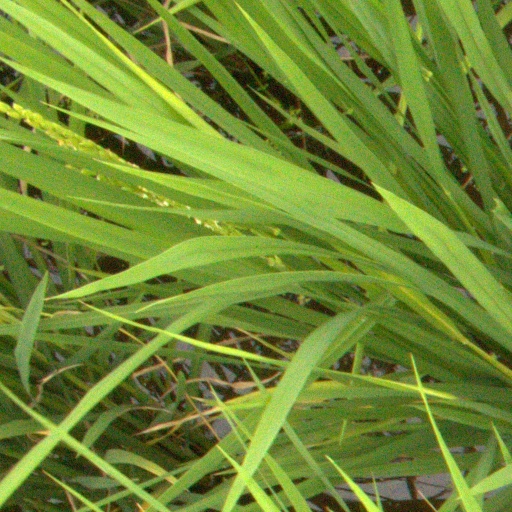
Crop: rice